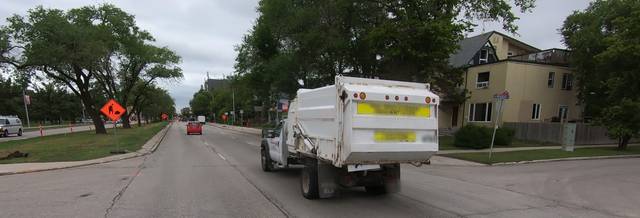
Region: Canada
Coordinates: 49.894, -97.117